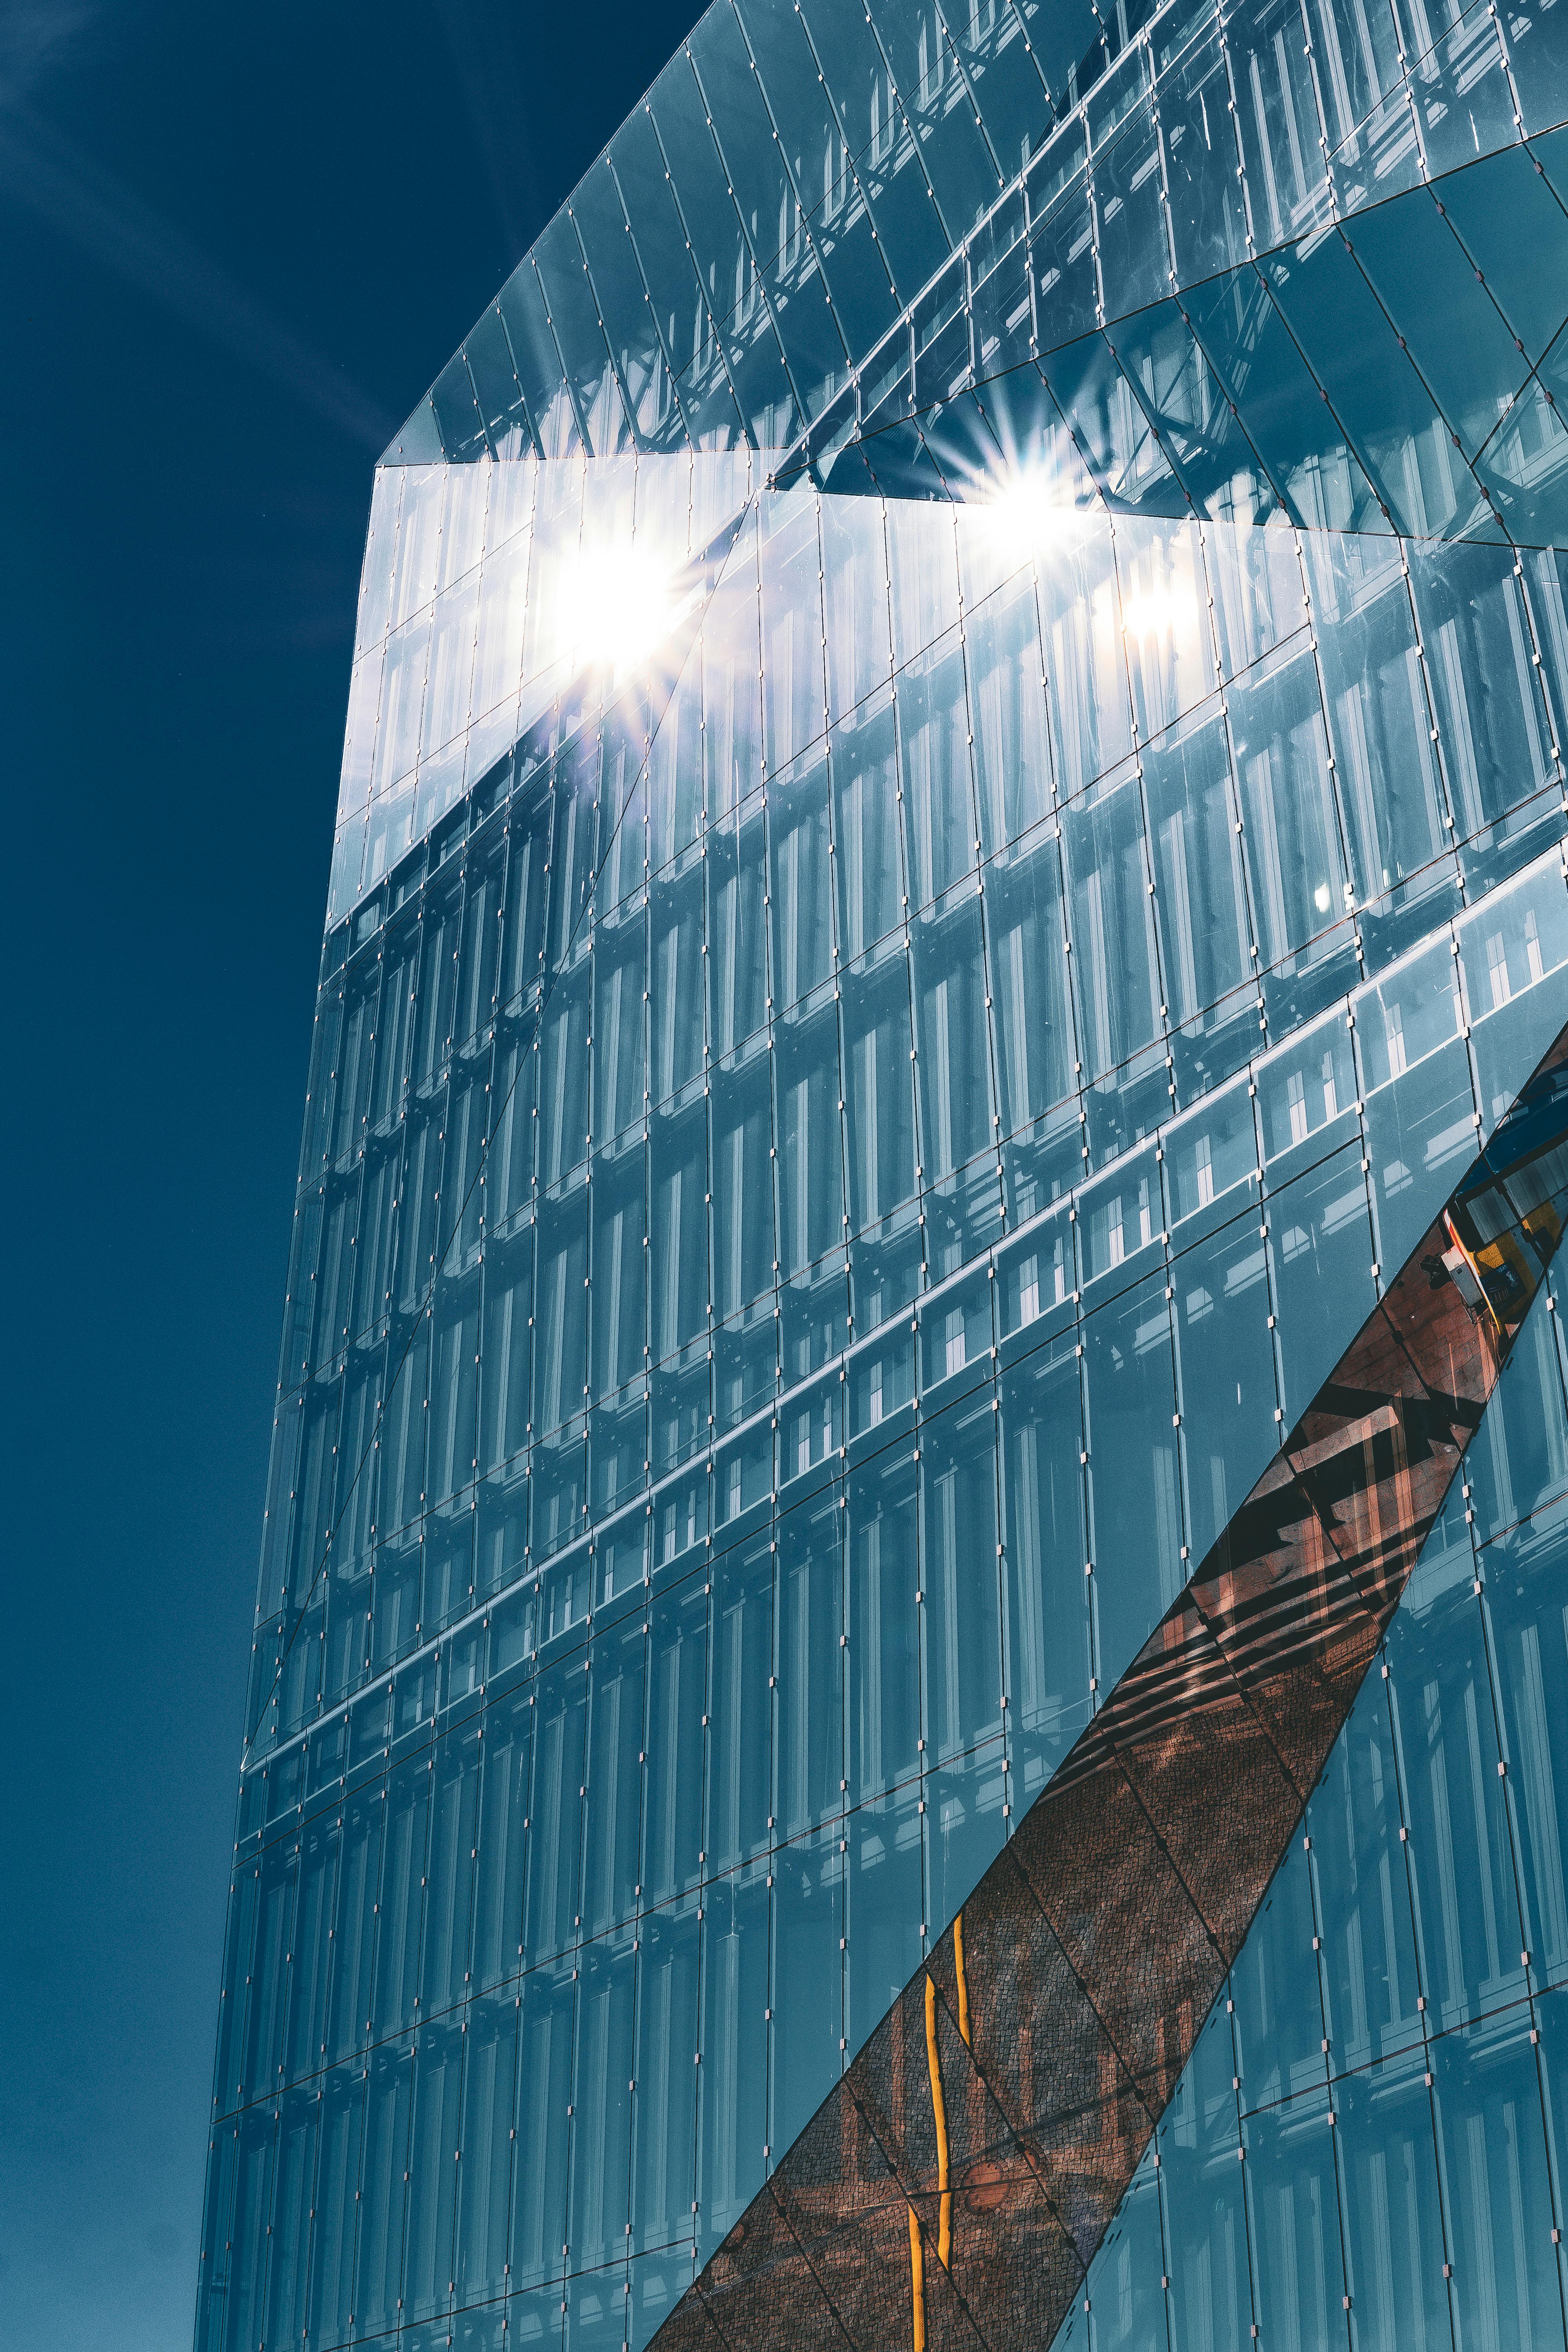
building, architecture, sky, condominium, tower block, urban design, skyscraper, facade, commercial building, city, glass, electric blue, space, symmetry, mixed use, headquarters, engineering, reflection, pattern, metal, daylighting, convention center, steel, corporate headquarters, rectangle, apartment, company, downtown